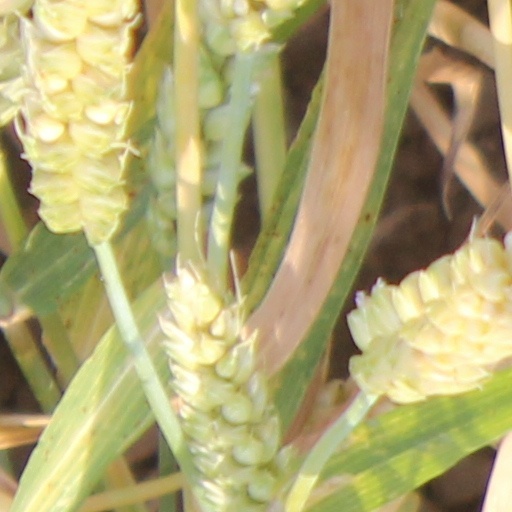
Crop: wheat